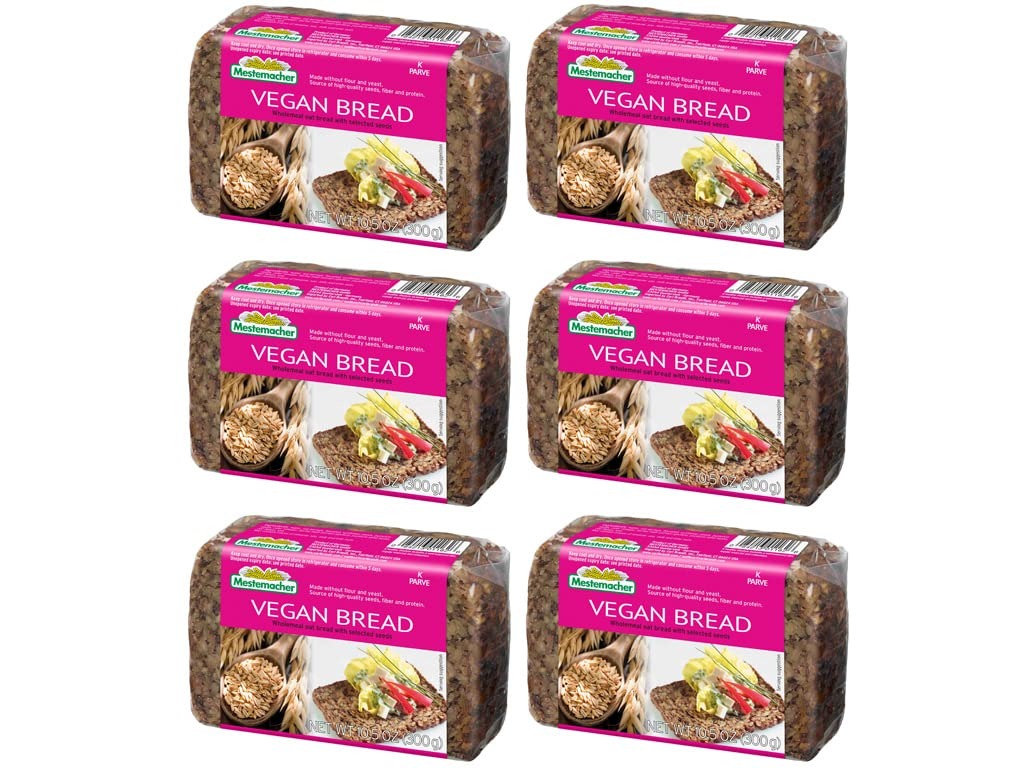
Item Name: Vegan, 10.5 oz, pack of 6
Bullet Point 1: Packed with Whole Grains
Bullet Point 2: Try it Toasted!
Bullet Point 3: High in Fiber
Bullet Point 4: Kosher
Bullet Point 5: No Preservatives
Bullet Point 6: Whole Grains Council certified
Product Description: A healthy lifestyle starts with a healthy diet. Add deliciousness for a perfect combination. Mestemacher are hearty, wholesome and dense traditional German baked breads that are absolutely delicious, especially when toasted. It has a high fiber content and low glycemic index. Mestemacher encourages a plant-based and almost exclusively produces bread products that contain no animal ingredients. The bread products are vegan or vegetarian. The breads are low in cholesterol.
Value: 6.0
Unit: Count

Price: 12.78